British Rail Class 323

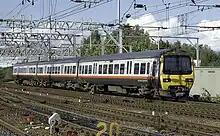
Class 323 on approach to in 1999, still in BR-era Regional Railways/Greater Manchester Passenger Transport Executive livery.

The Class 323s were initially beset with a number of technical problems related to their traction motors, doors, traction converters, gearbox and vibration at high speed which took several years to resolve, preventing them from entering service. The first unit finally entered revenue-earning service on 7 February 1994. A mixed fleet of elderly diesels which the 323s had been intended to replace, as well as some elderly , and electric units, were drafted in to operate Cross-City Line services until the problems were resolved. Electric services began on 26 November 1992 on the northern section of the Cross-City Line, before the entire route was energised in June the following year. The 323s became reliable enough to operate a full service in 1995.